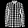
Label: Shirt